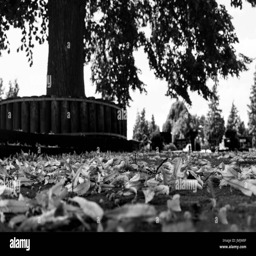
the scenery is in a park .